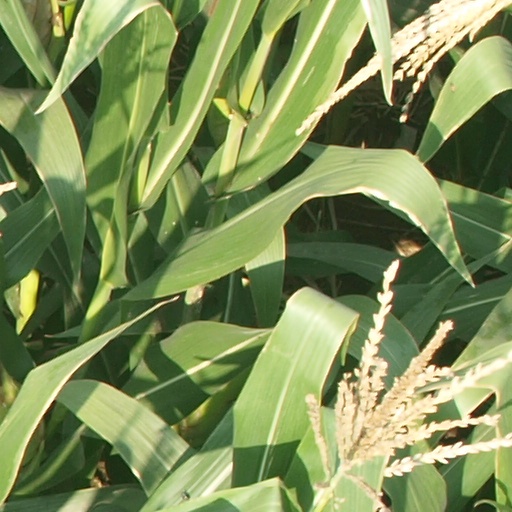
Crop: maize; corn